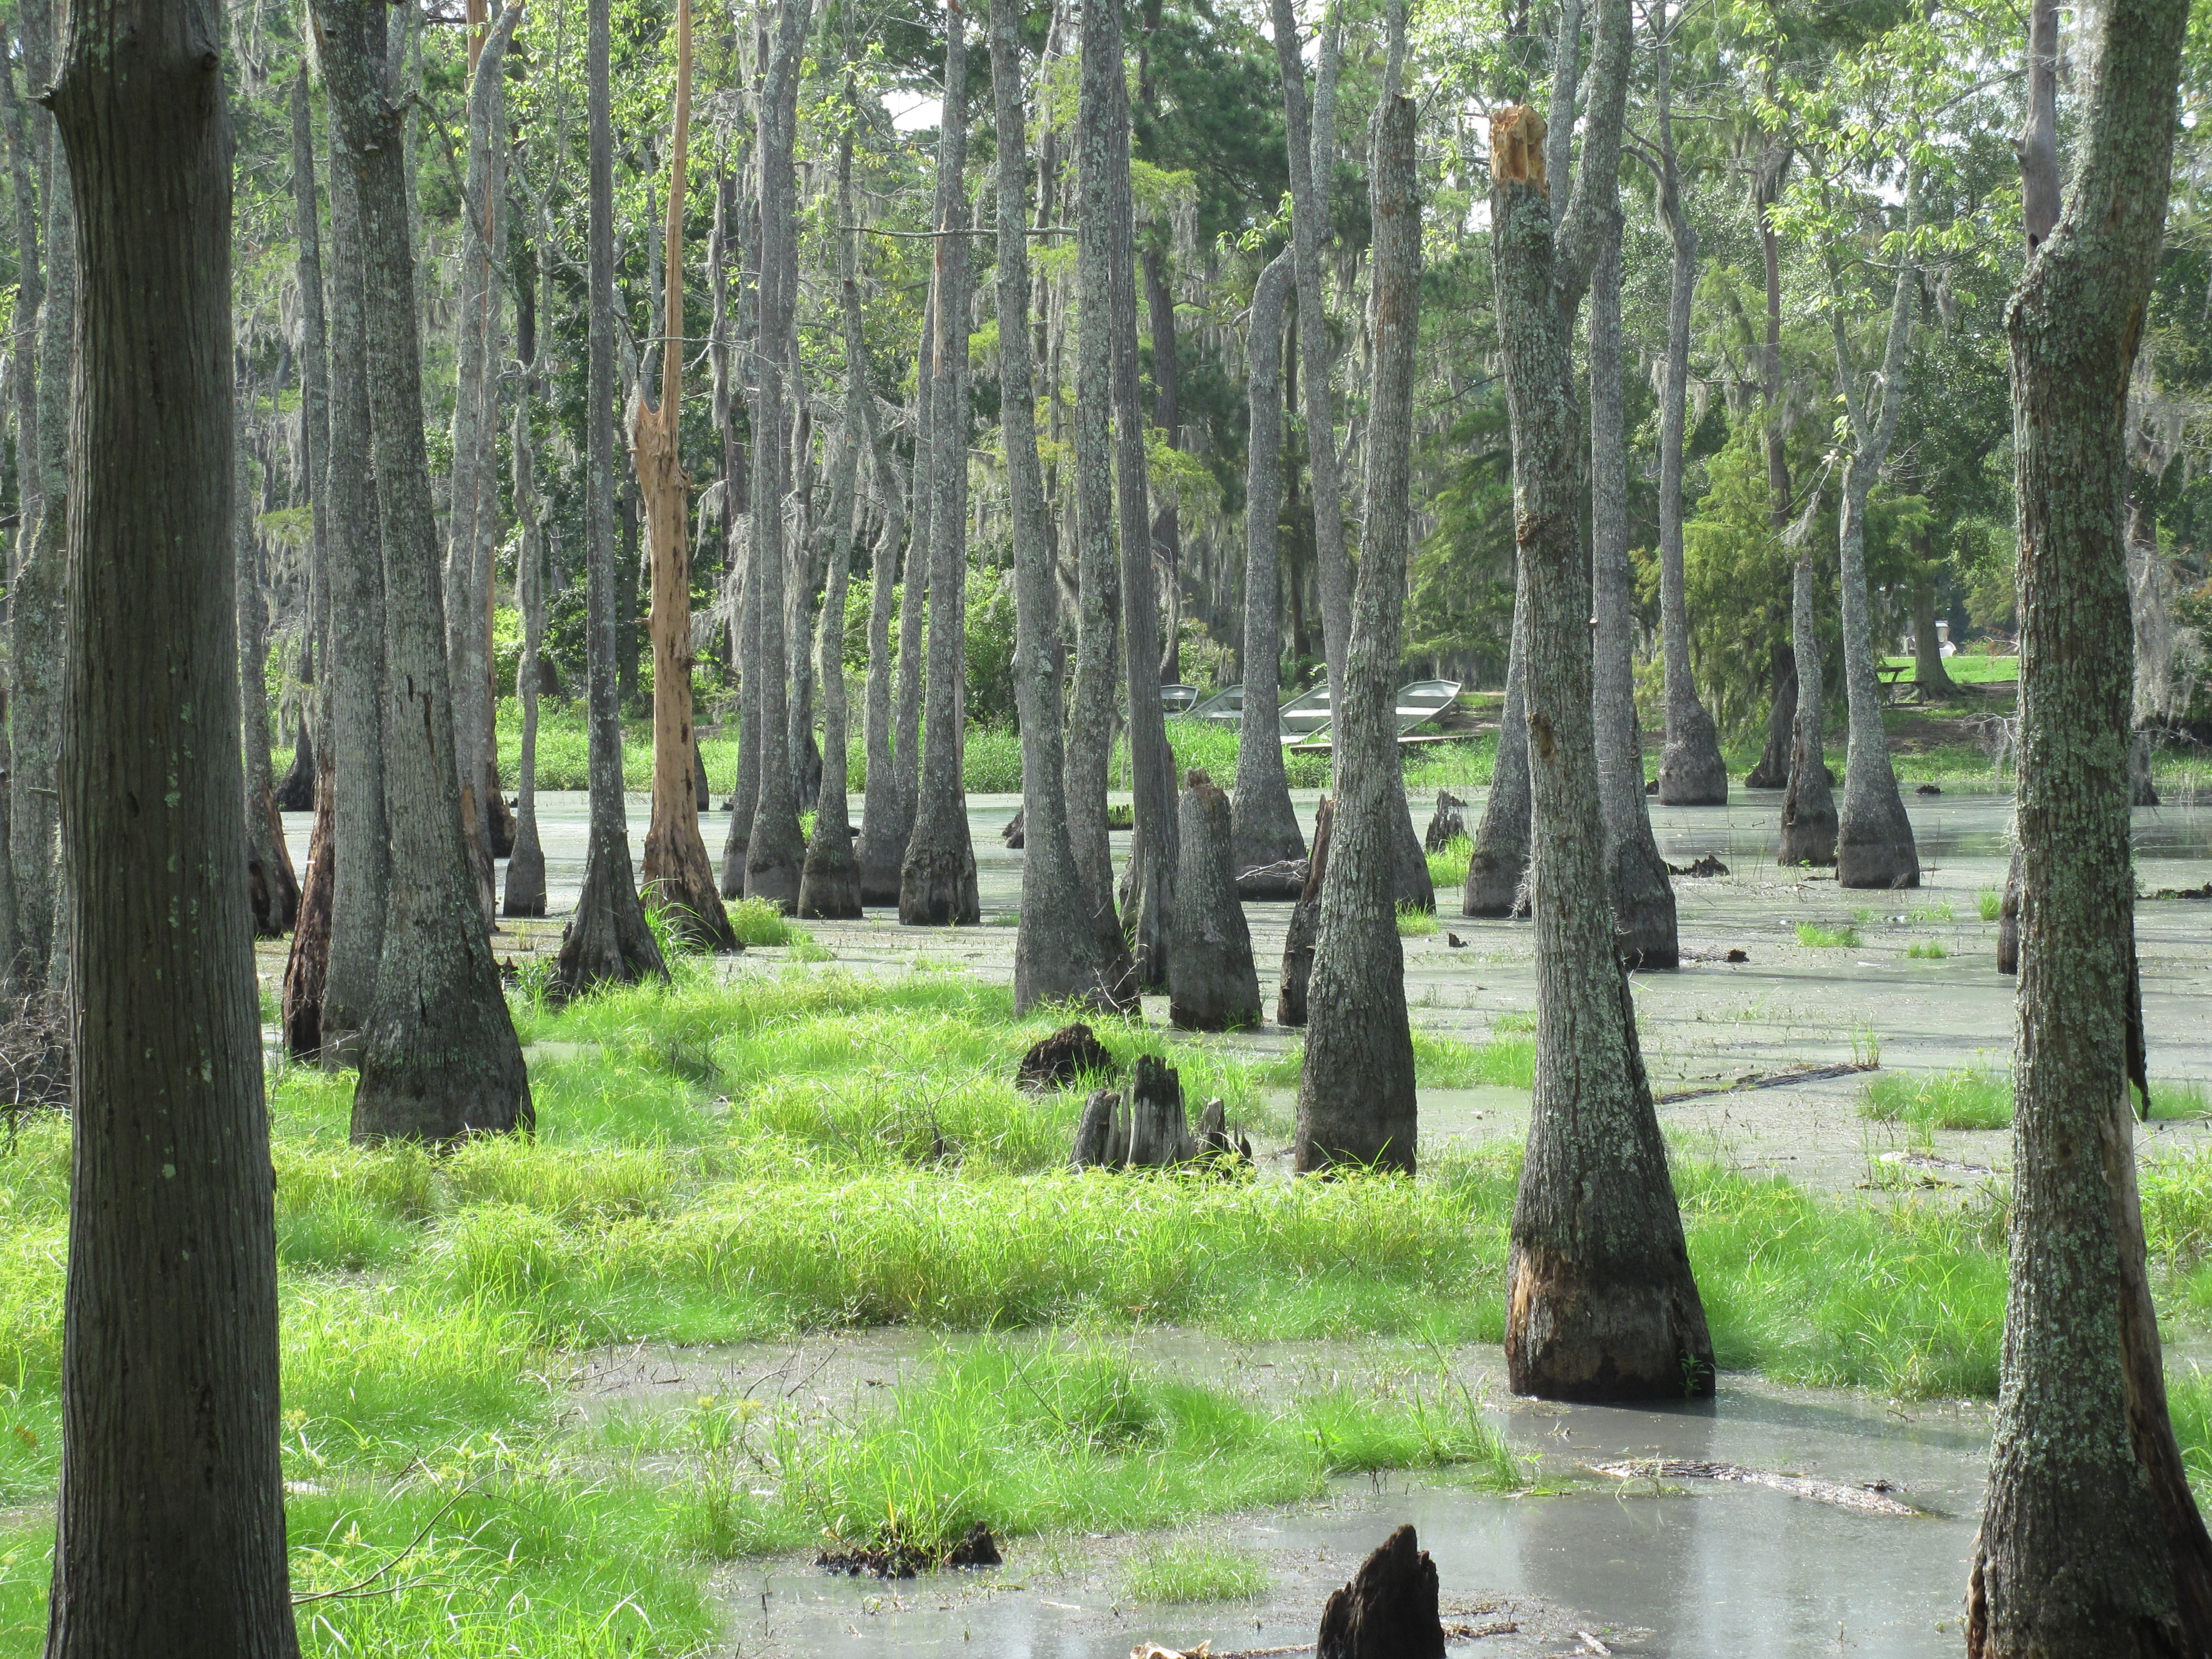
tree, water, forest, marsh, swamp, trail, park, cemetery, greenery, trees, wetland, woodland, habitat, ecosystem, biome, old growth forest, natural environment, geographical feature, temperate coniferous forest